Mistefa Bêsaranî

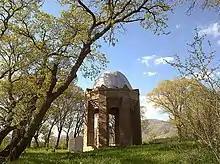
Shrine of Mistefa Bêsaranî

Besarani was born in 1642 in Bêseran, Sarvabad and studied jurisprudence, the Quran, and later on Ijtihad and Fatwa. No information exist on his childhood and he did not write about it either, but developed a unique talent for science and travelled around the region including to Sanandaj and Kermanshah to study jurisprudence. After his studies, he returned to his home village spending the rest of his life working on agriculture, animal husbandry, teaching, preaching and guiding people. In his diwans, he wrote about God, nature, love and advice. Bêsaranî would influence Mawlawi Tawagozi and his poetry.